Jodrell Bank Observatory

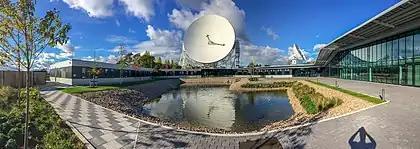
The Square Kilometre Array headquarters

A 50 ft (15 m) alt-azimuth dish was constructed in 1964 for astronomical research and to track the Zond 1, Zond 2, Ranger 6 and Ranger 7 space probes and Apollo 11. After an accident that irreparably damaged the 50 ft telescope's surface, it was demolished in 1982 and replaced with a more accurate telescope, the "42 ft". The 42 ft (12.8 m) dish is mainly used to observe pulsars, and continually monitors the Crab Pulsar.